Culture of Argentina

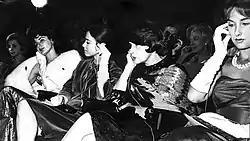
Iconic Argentine actresses in the 1961 Berlin International Film Festival: Isabel Sarli, Olga Zubarry, Tita Merello and Mirtha Legrand

The architecture of the second half of the 20th century continued adapting French neoclassical architecture, such as the headquarters of the National Bank of Argentina, and the NH Gran Hotel Provincial, built by Alejandro Bustillo, and the Museo de Arte Hispano Fernández Blanco, by Martín Noel.